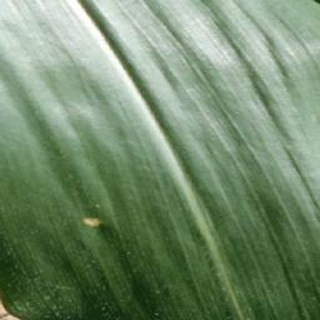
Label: healthy_corn